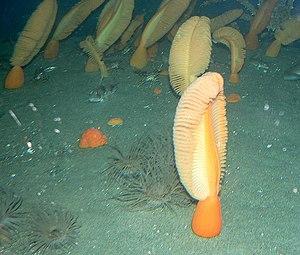
Ptilosarcus gurneyi est une espèce d'animaux de l'embranchement des cnidaires. Ces animaux sont fixés sur un substrat.
Ptilosarcus est un genre d'animaux de l'embranchement des cnidaires. Ces animaux sont en forme de plume et vivent fixés au substrat.
Les pennatules forment une famille de cnidaires marin fixés sur le substrat. Ce sont des animaux filtreurs planctonivores en forme de plume.
Armina californica est une espèce de nudibranches de la famille des Arminidés. Ce petit mollusque au corps brun ou rougeâtre et strié mesure jusqu'à 100 mm. Il se rencontre sur la côte ouest de l'Amérique du Nord, du golfe d'Alaska jusqu'au Panama. Hermaphodite comme tous les nudibranches, il dépose un cordon en spirale composé de milliers d’œufs pâles desquels éclosent des larves véligères.